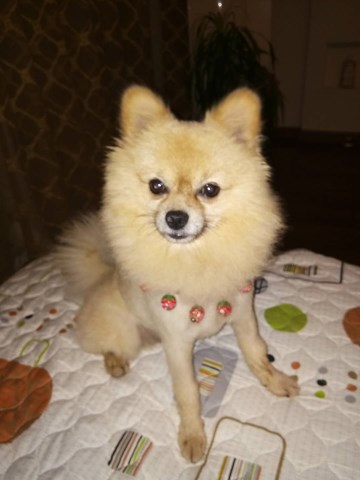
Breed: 1936-n000005-Pomeranian